Piotrków Trybunalski

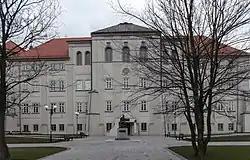
Bolesław I the Brave High School, founded in 1675

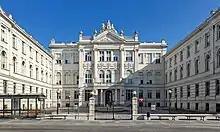
High Court of Piotrków

Members of Parliament (Sejm) elected by the Piotrków/Skierniewice constituency